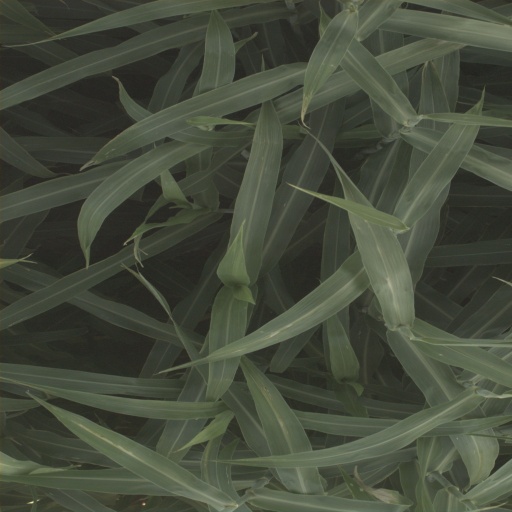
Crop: sorghum